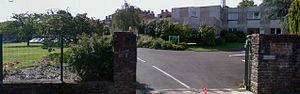
Centre de psychiatrie infanto-juvénile du Centre Hospitalier Guillaume Régnier de Rennes
Le centre hospitalier Guillaume-Régnier de Rennes, plus communément appelé le CHGR est un établissement public de santé mentale situé à Rennes dans le département d'Ille-et-Vilaine, en région Bretagne spécialisé en psychiatrie, addictologie, handicap physique et mental et géronto-psychiatrie.